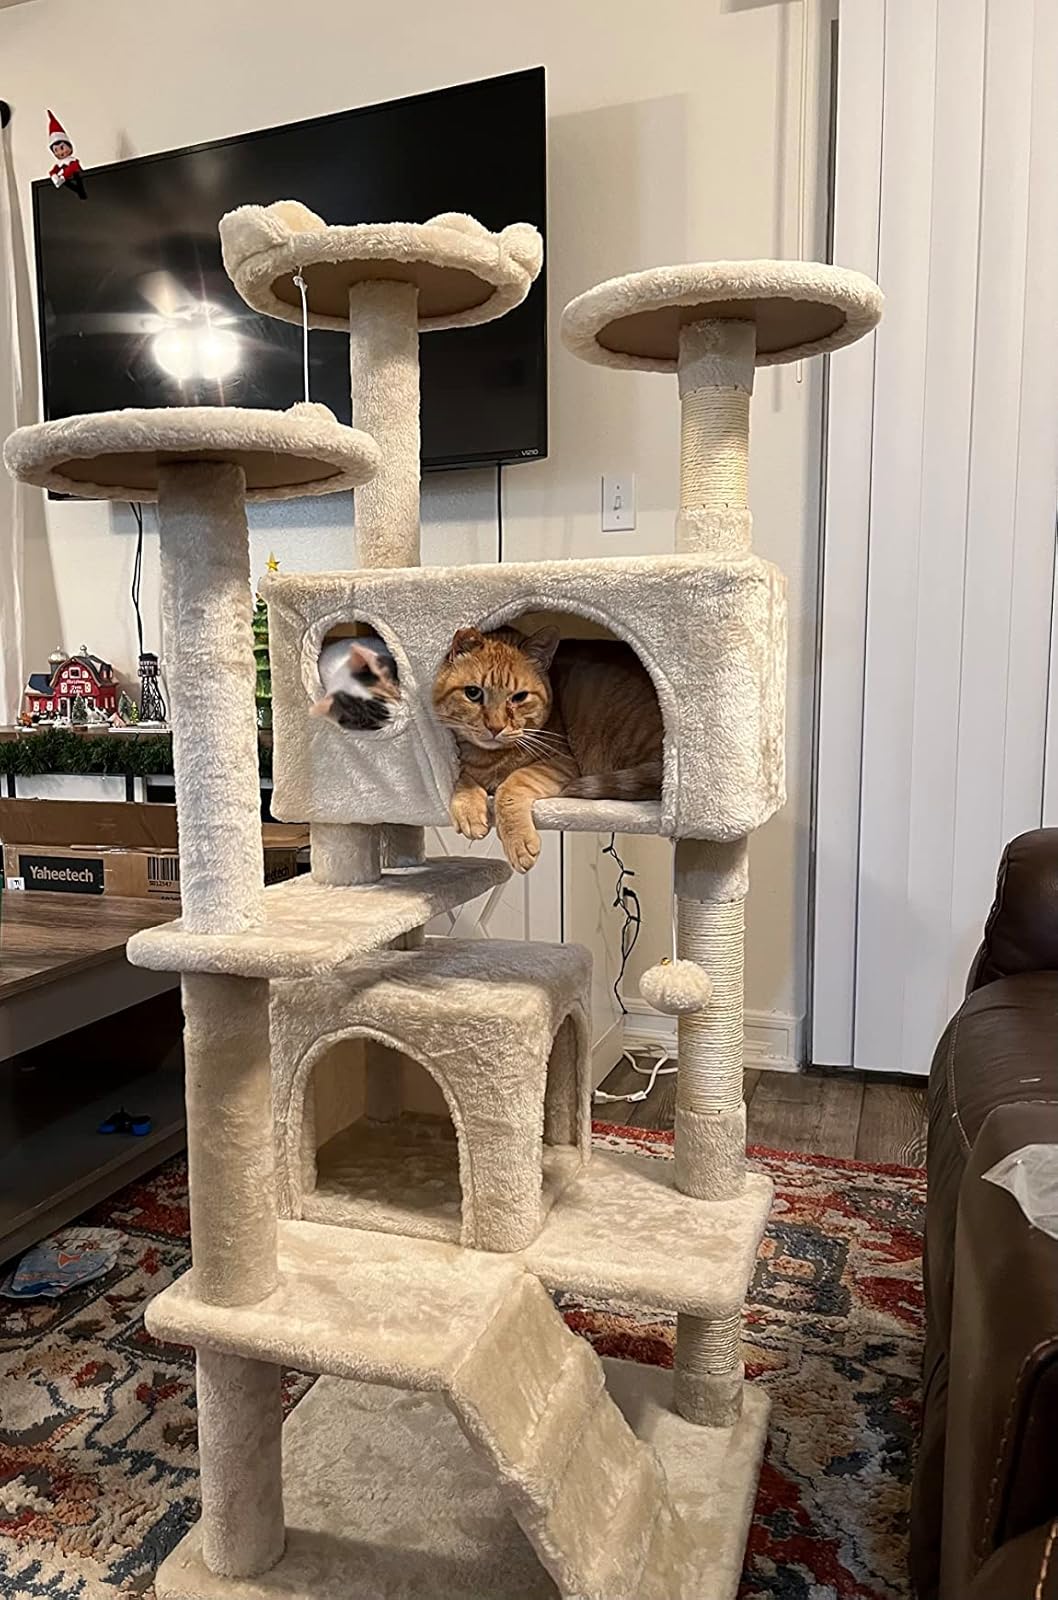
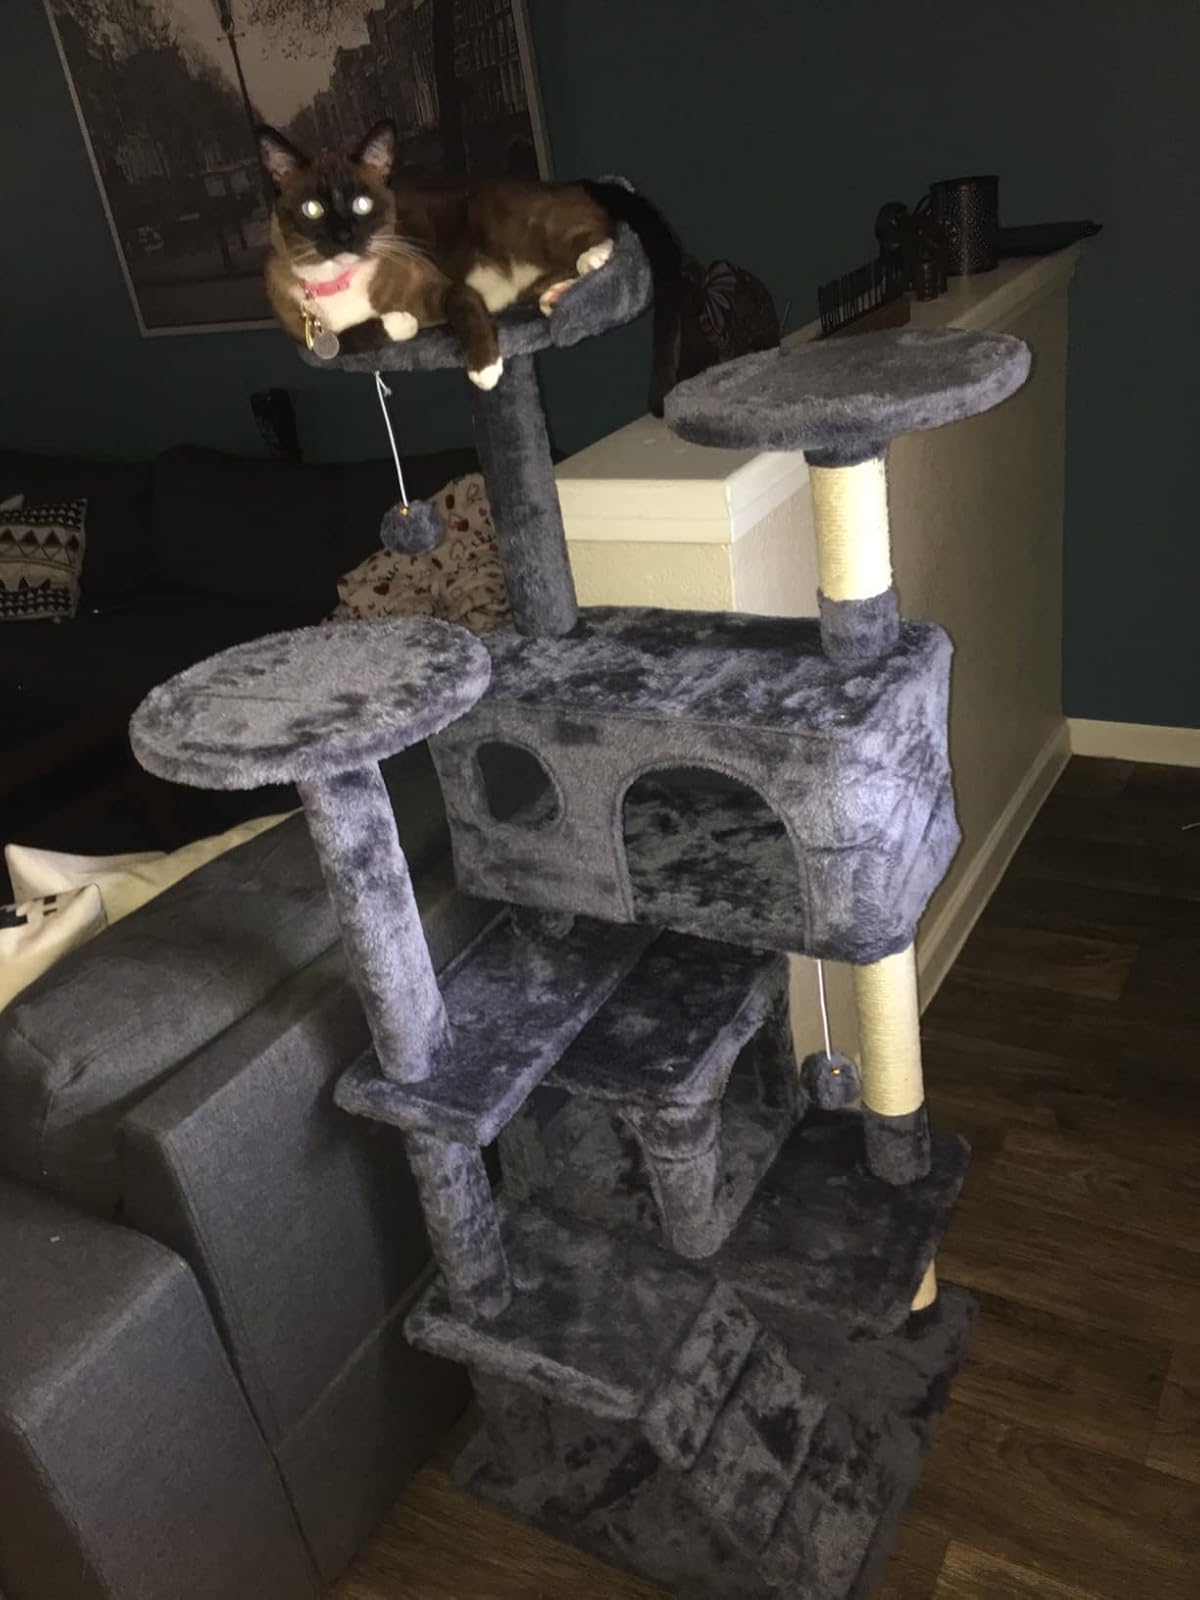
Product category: items_cat tree
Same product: no